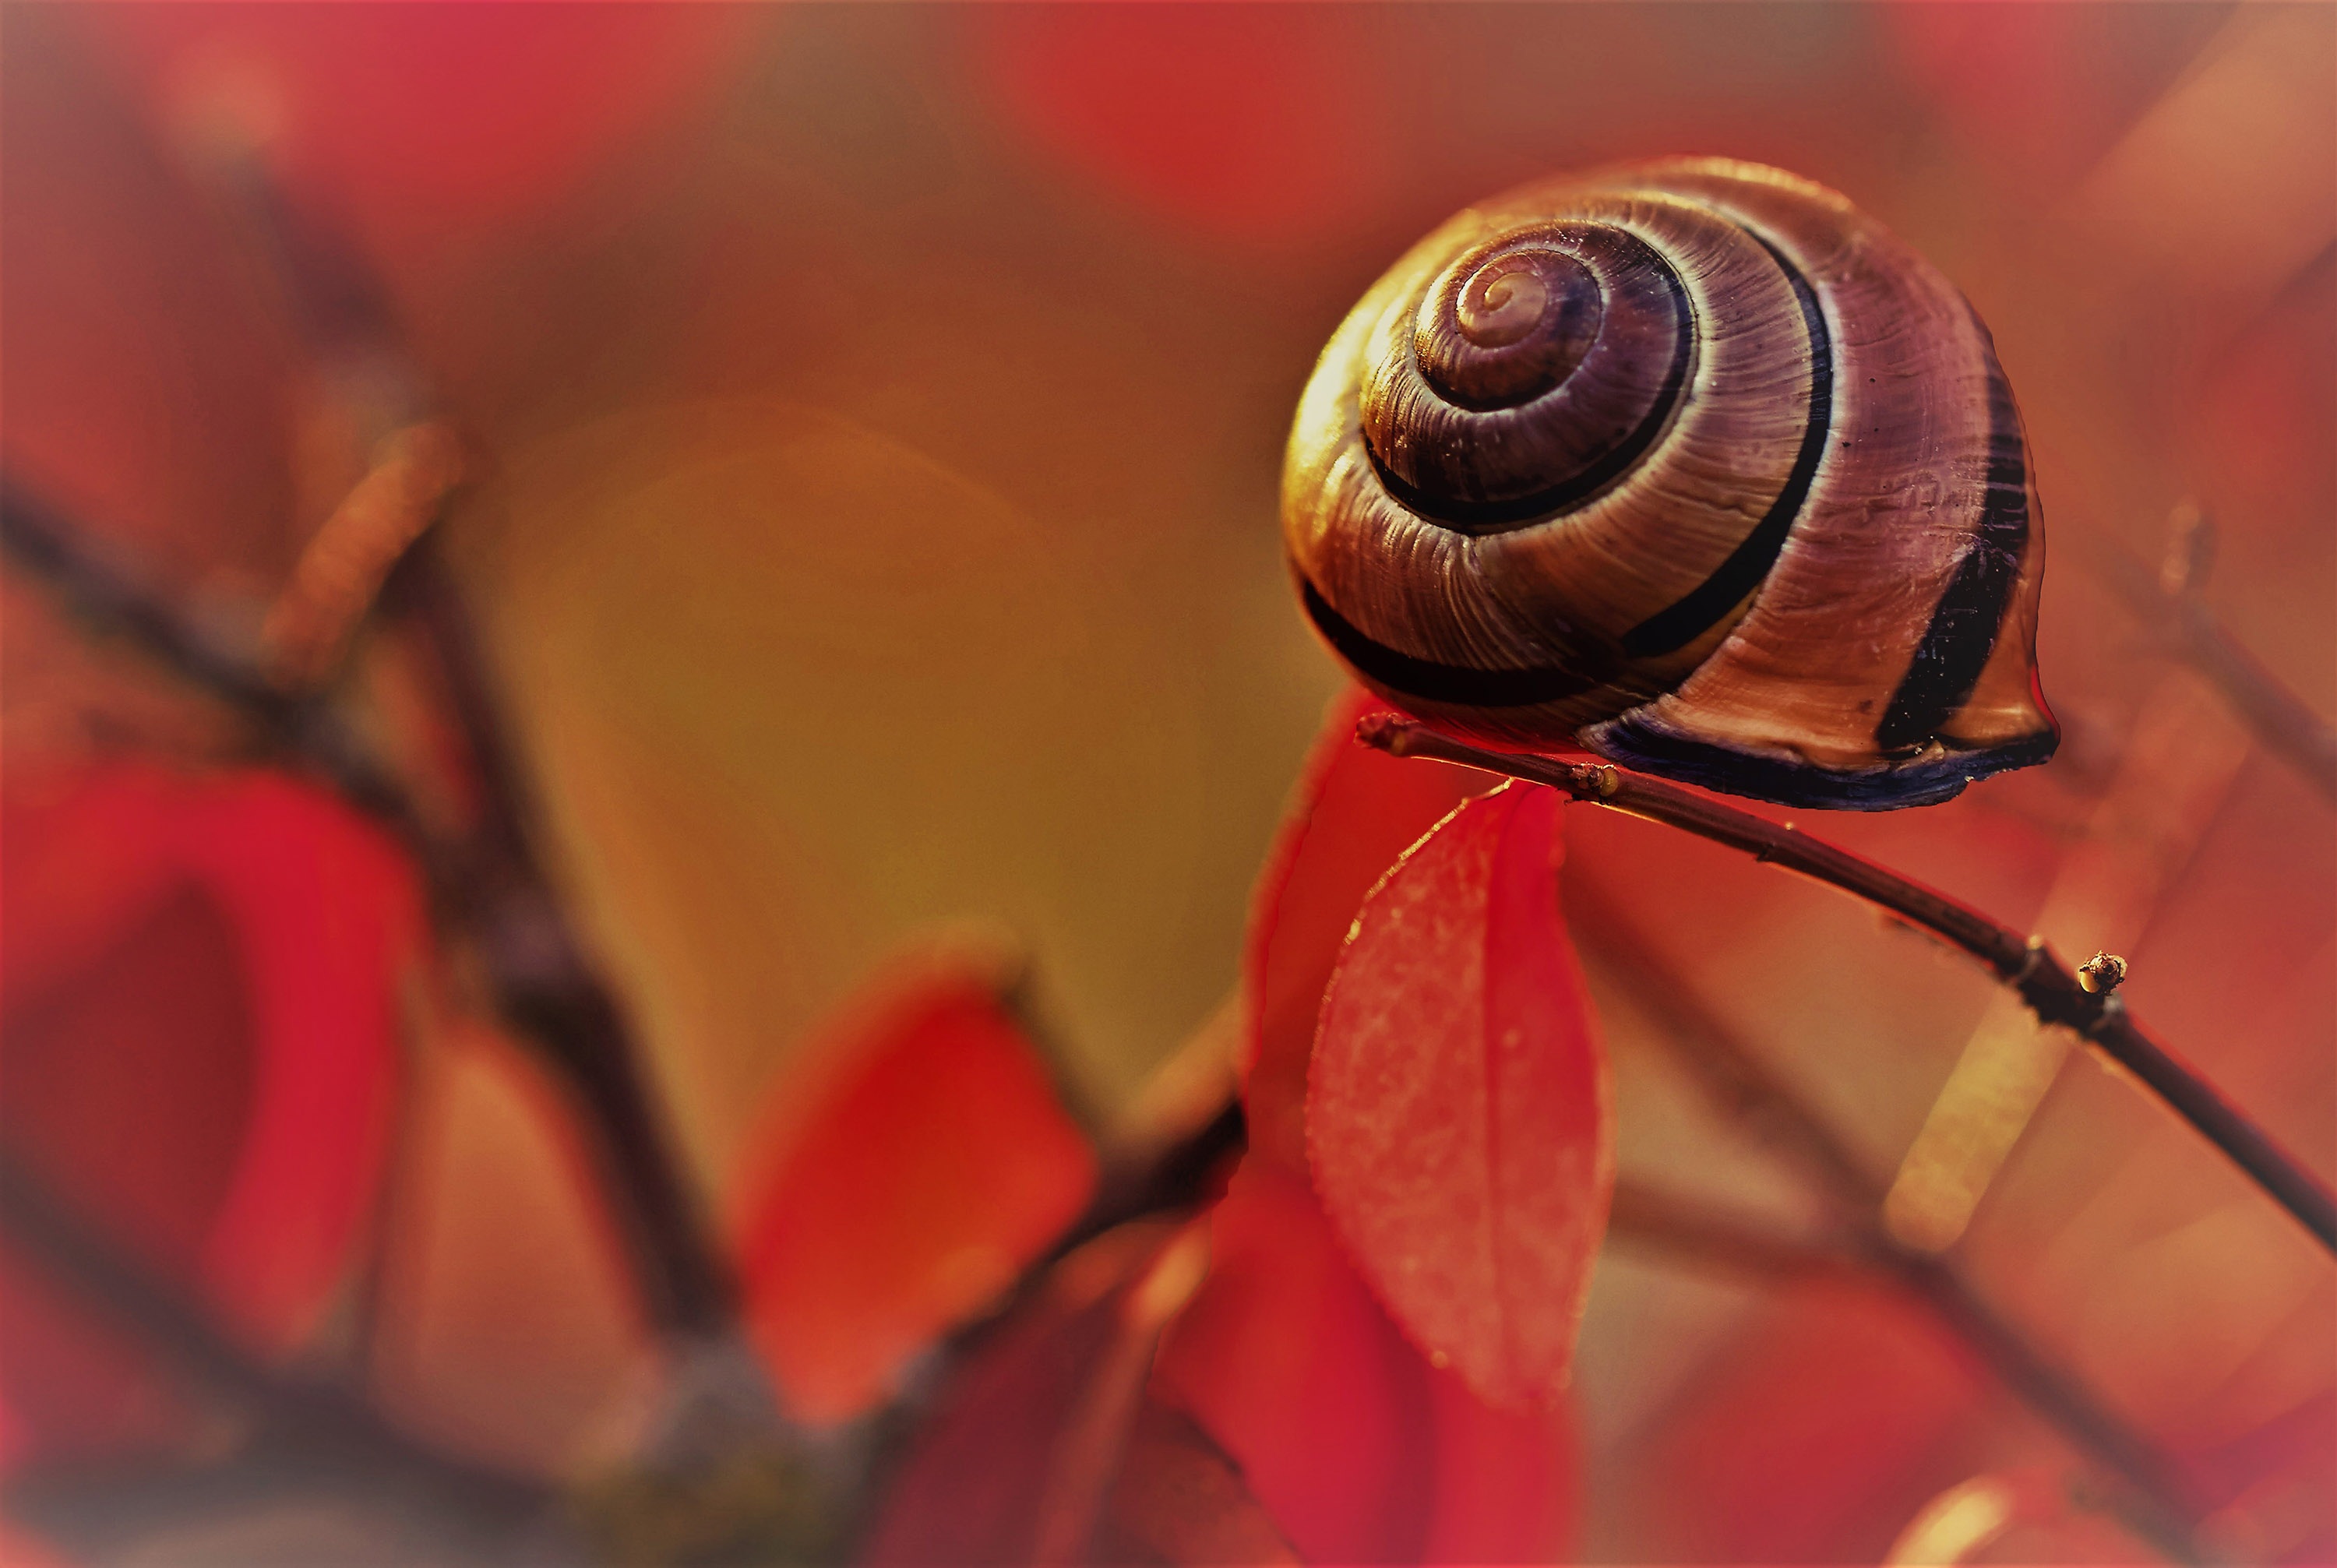
nature, wood, field, photography, rain, leaf, fall, flower, petal, wall, red, color, insect, garden, shell, invertebrate, close up, snail, animals, slow, macro photography